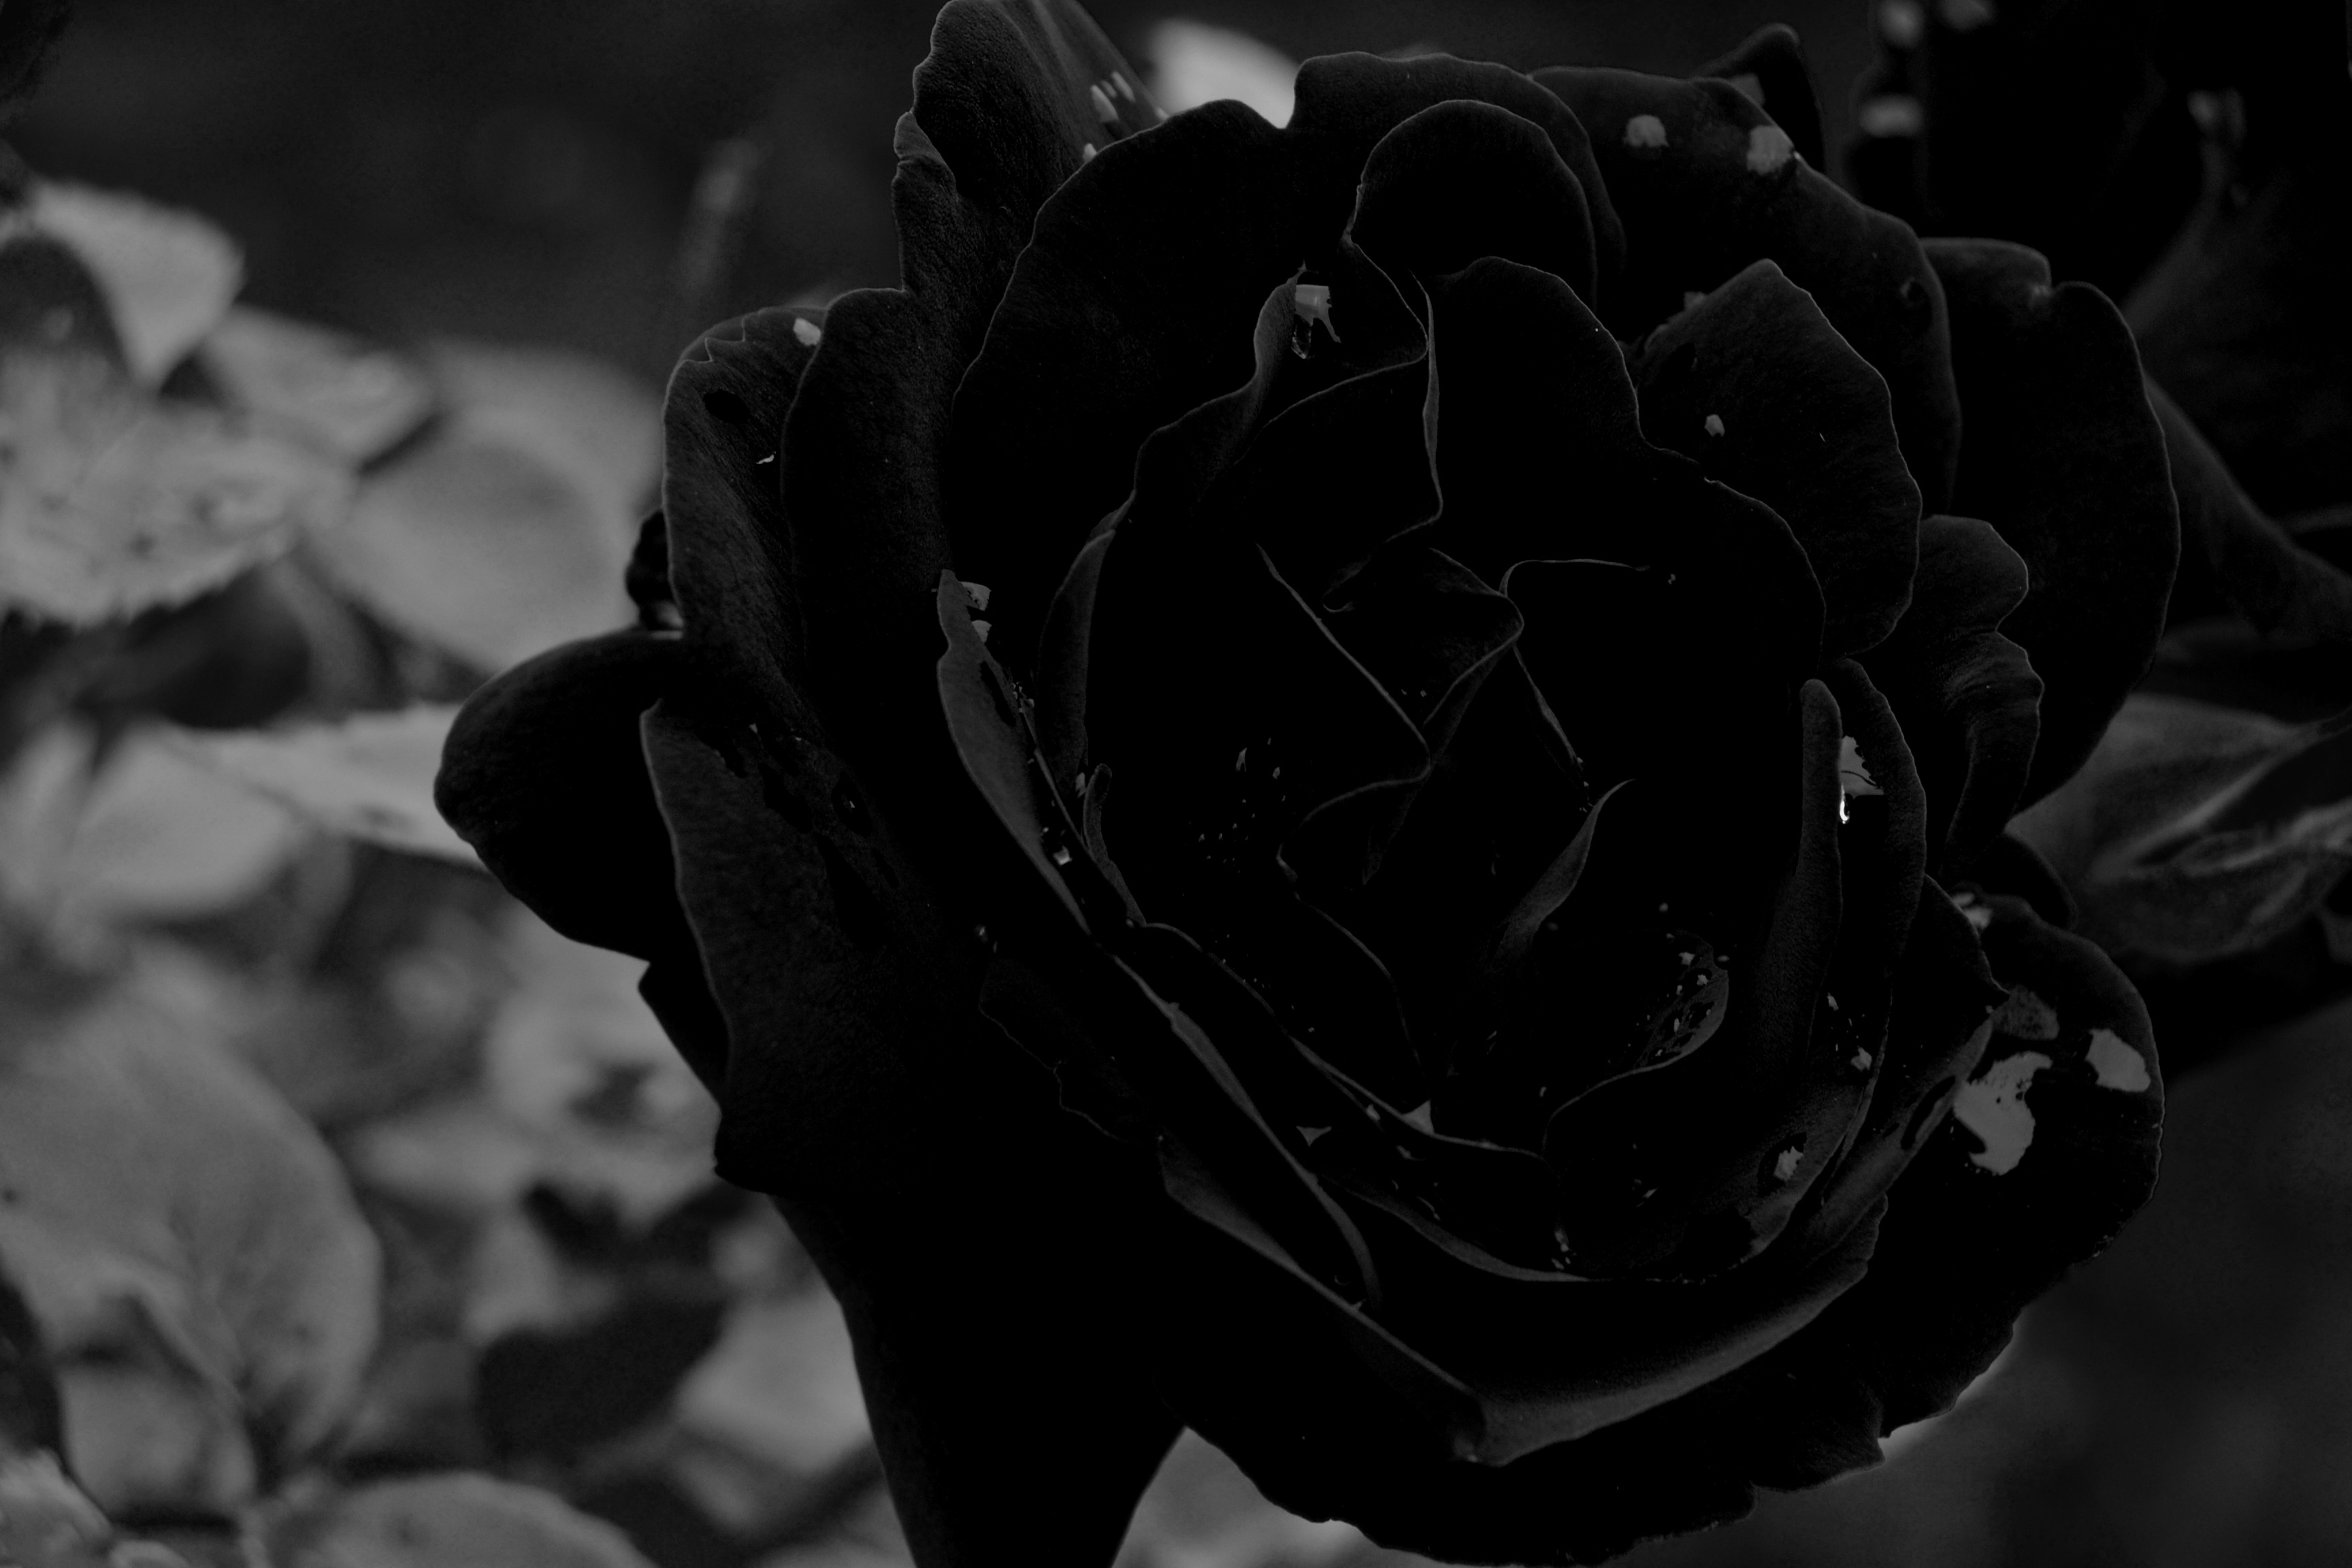
black and white, plant, white, photography, leaf, flower, petal, rose, darkness, black, monochrome, flora, close up, macro photography, flowering plant, monochrome photography, land plant